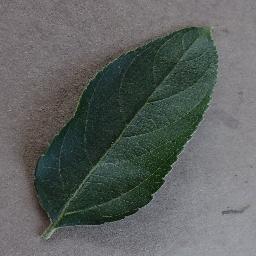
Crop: apple
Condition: healthy